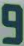
Number: 9